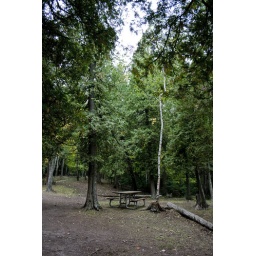
A picnic table in the forest in Presque Isle. Looks like a great place for a sunny day picnic.